Brigitte Foster-Hylton

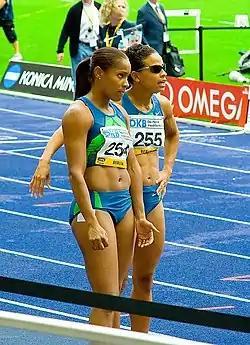
Foster-Hylton (at left) in 2006

Brigitte Ann Foster-Hylton (born 7 November 1974 in Saint Elizabeth, Jamaica) is a Jamaican 100 m hurdler. She was the World Champion over 100 m hurdles in 2009.